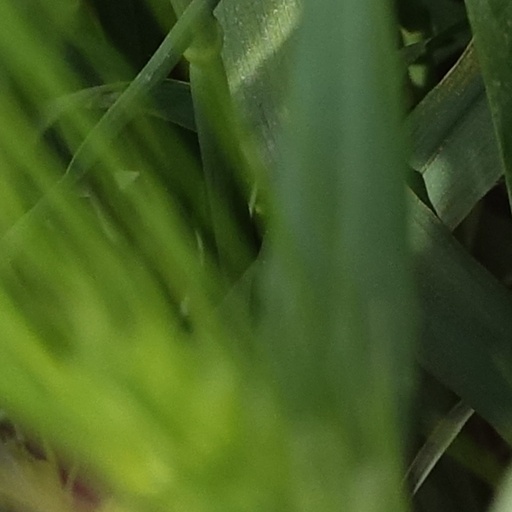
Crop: wheat